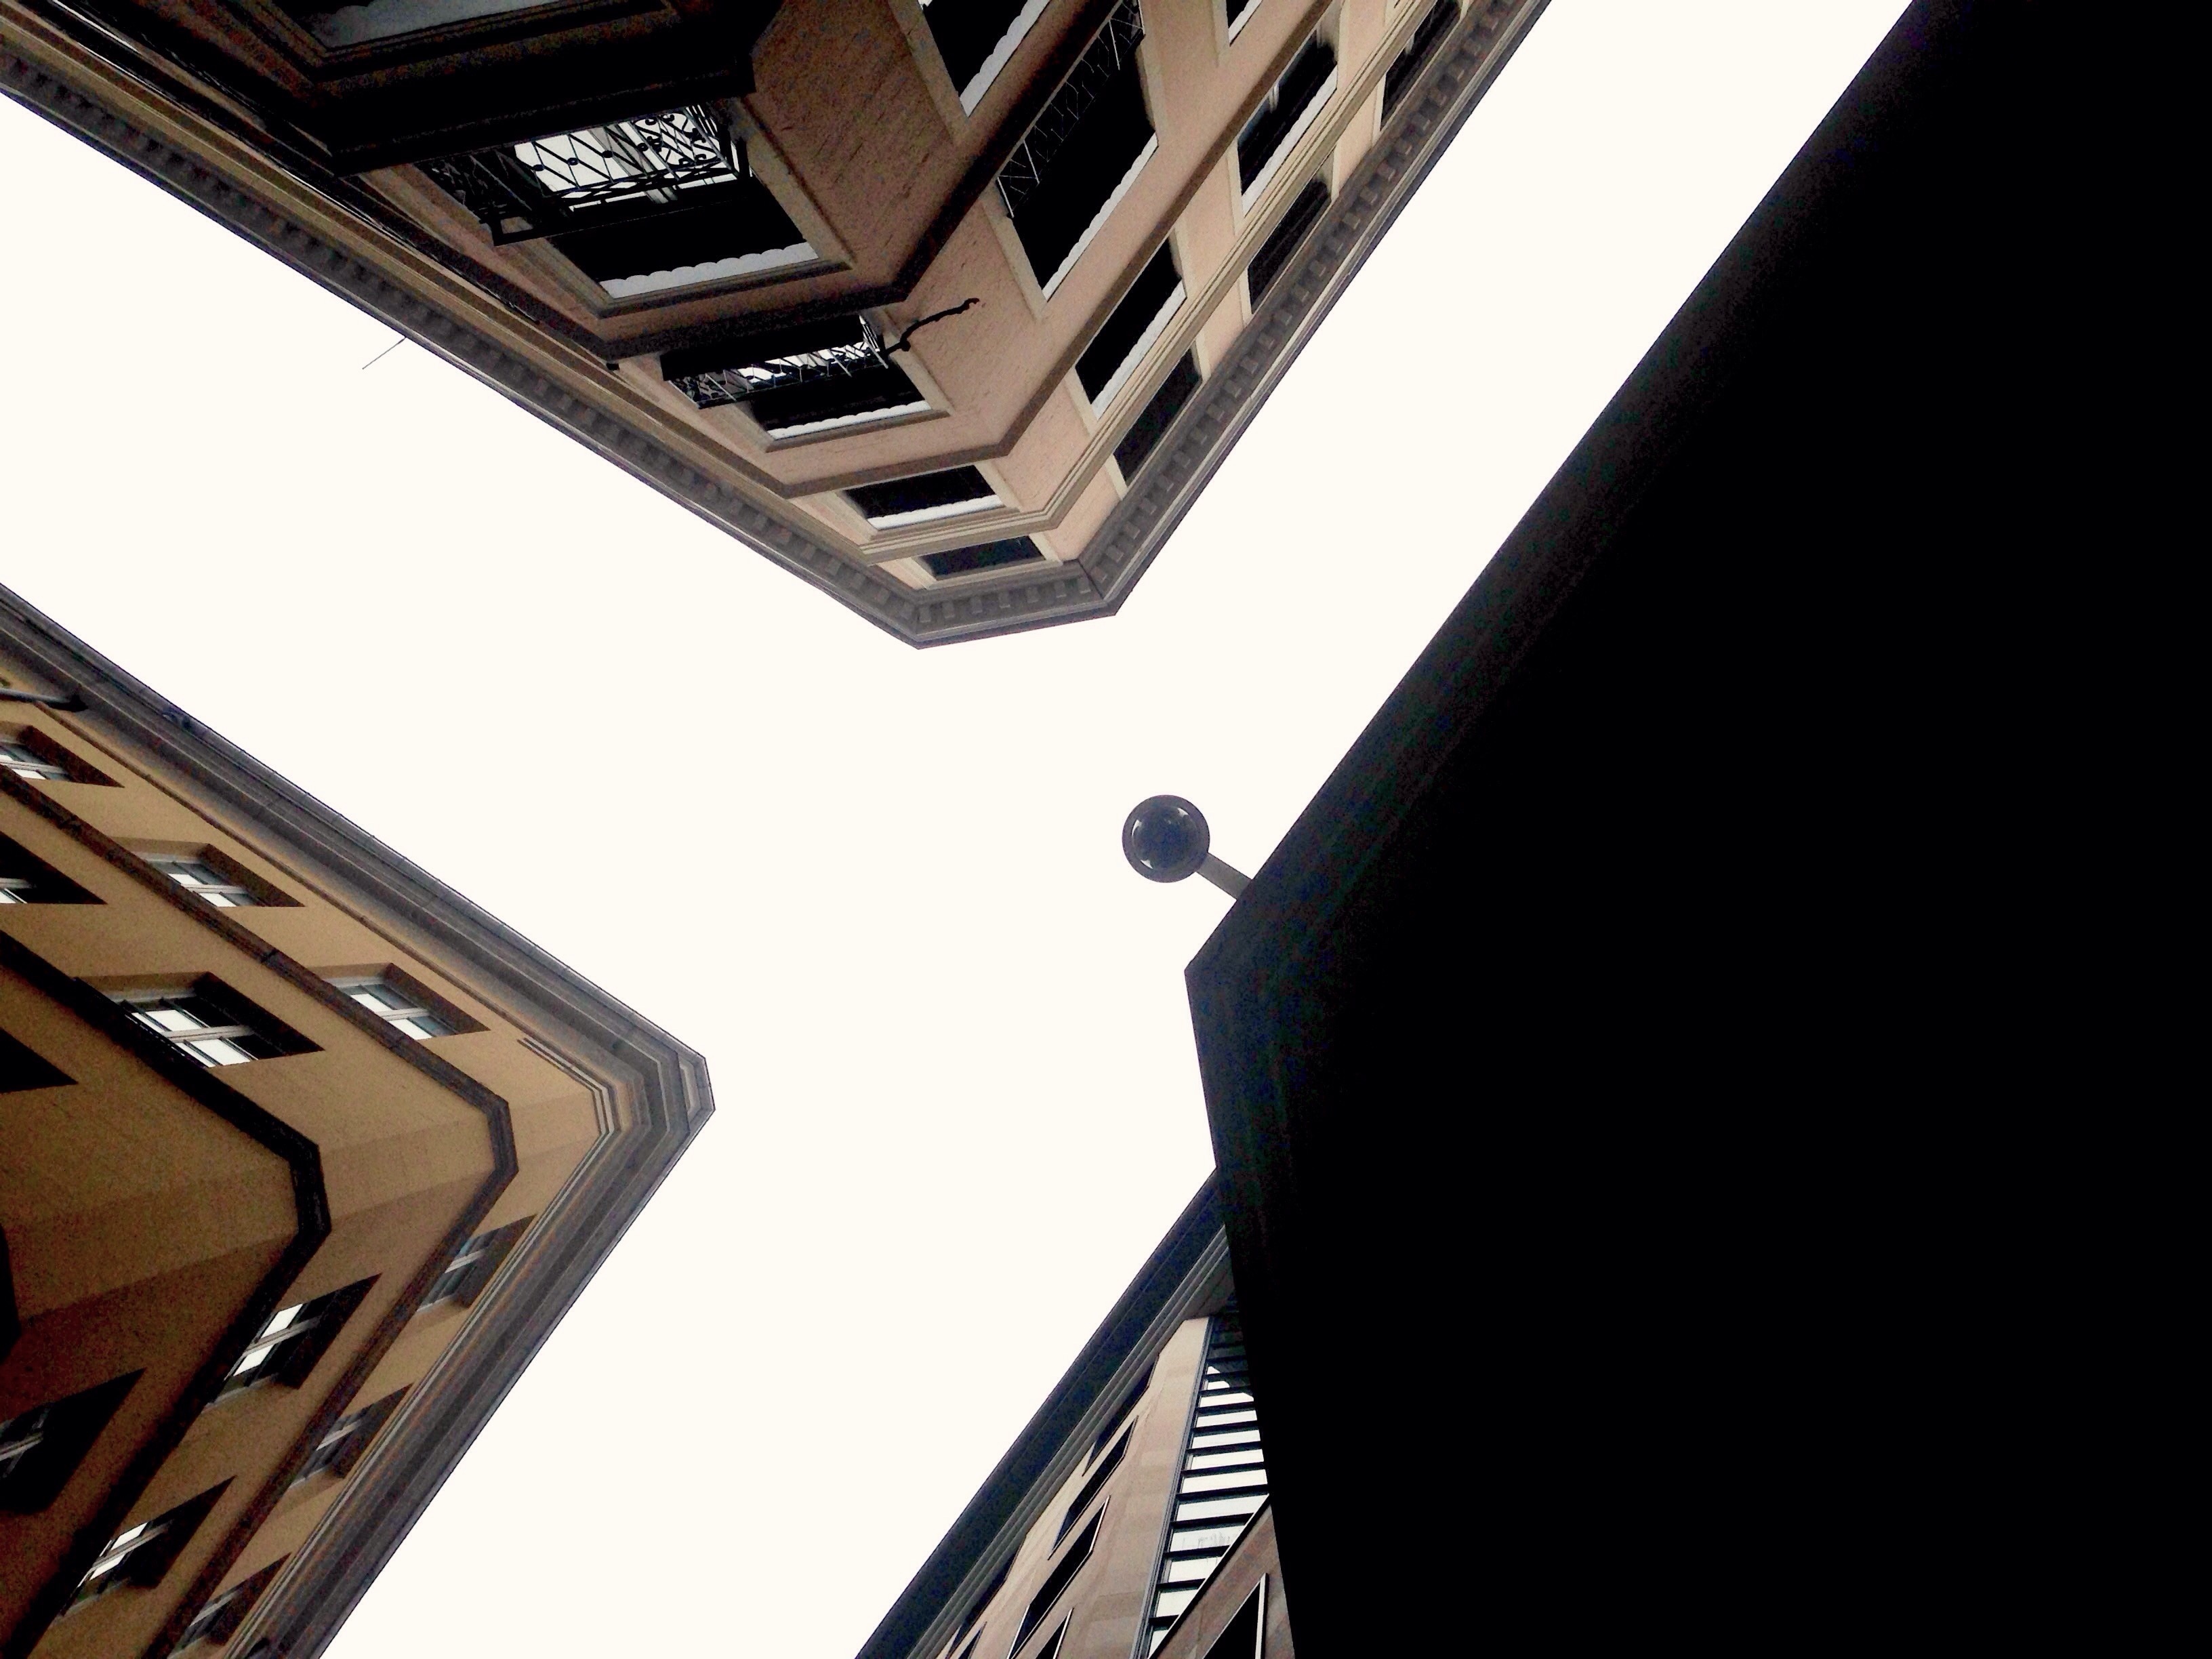
architecture, ceiling, brand, lookingup, design, lyon, daylighting